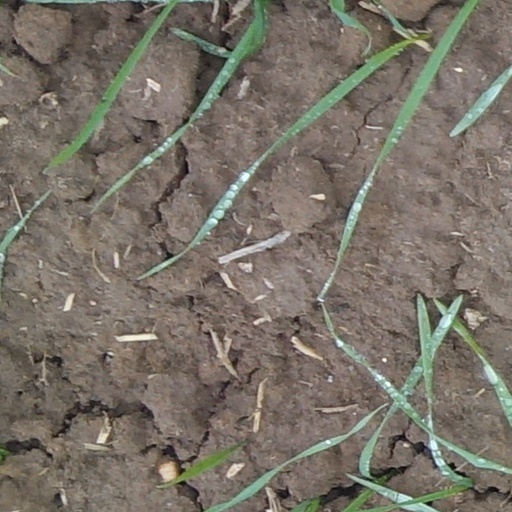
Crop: wheat